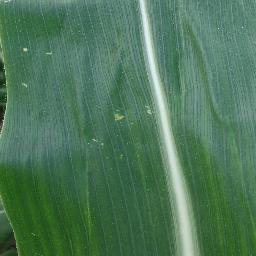
Label: Corn___healthy